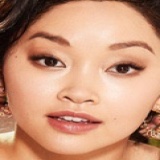
diễn viên Lana Condor